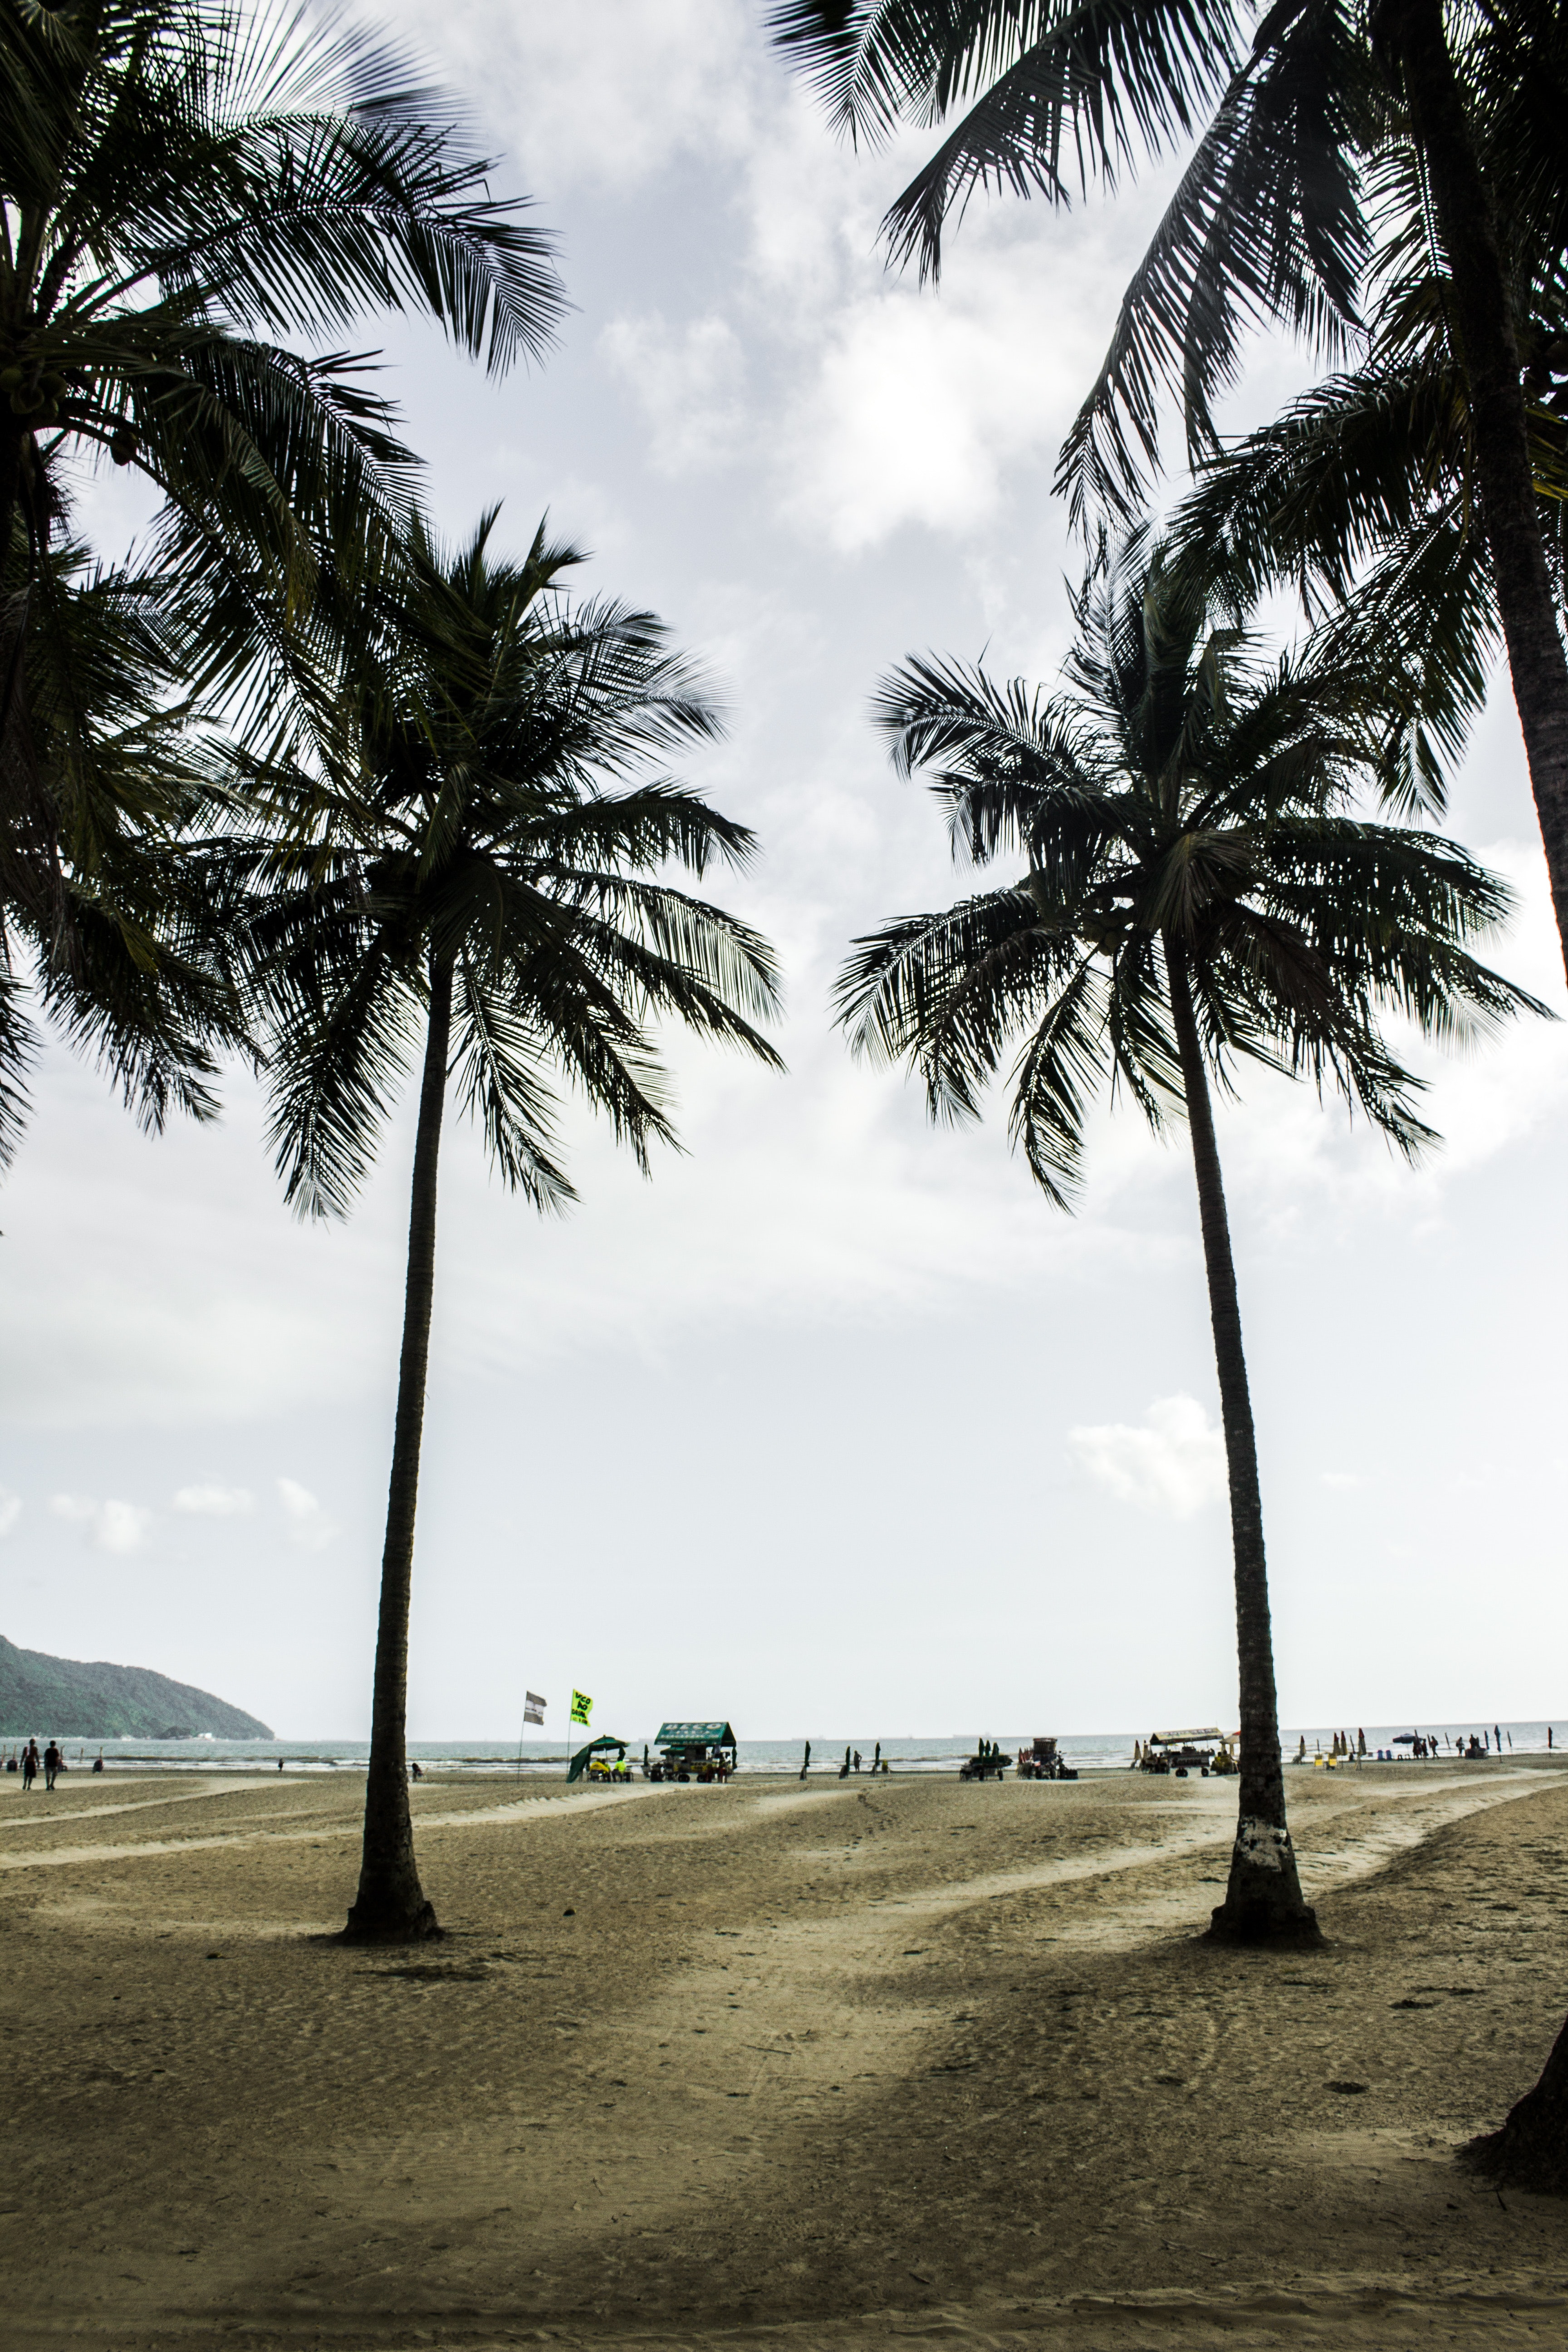
tree, palm tree, sky, tropics, arecales, elaeis, woody plant, beach, attalea speciosa, plant, borassus flabellifer, vacation, sea, ocean, shore, sand, coconut, cloud, coast, caribbean, date palm, landscape, photography, horizon, tourism, coastal and oceanic landforms, monochrome, bay